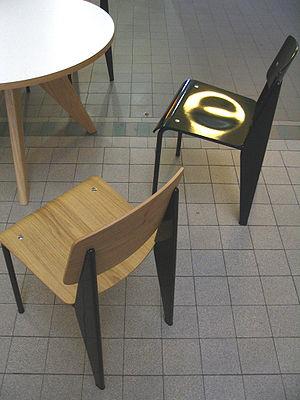
Jean Prouvé, né le 8 avril 1901 à Paris et mort le 23 mars 1984 à Nancy, est un architecte et designer français.